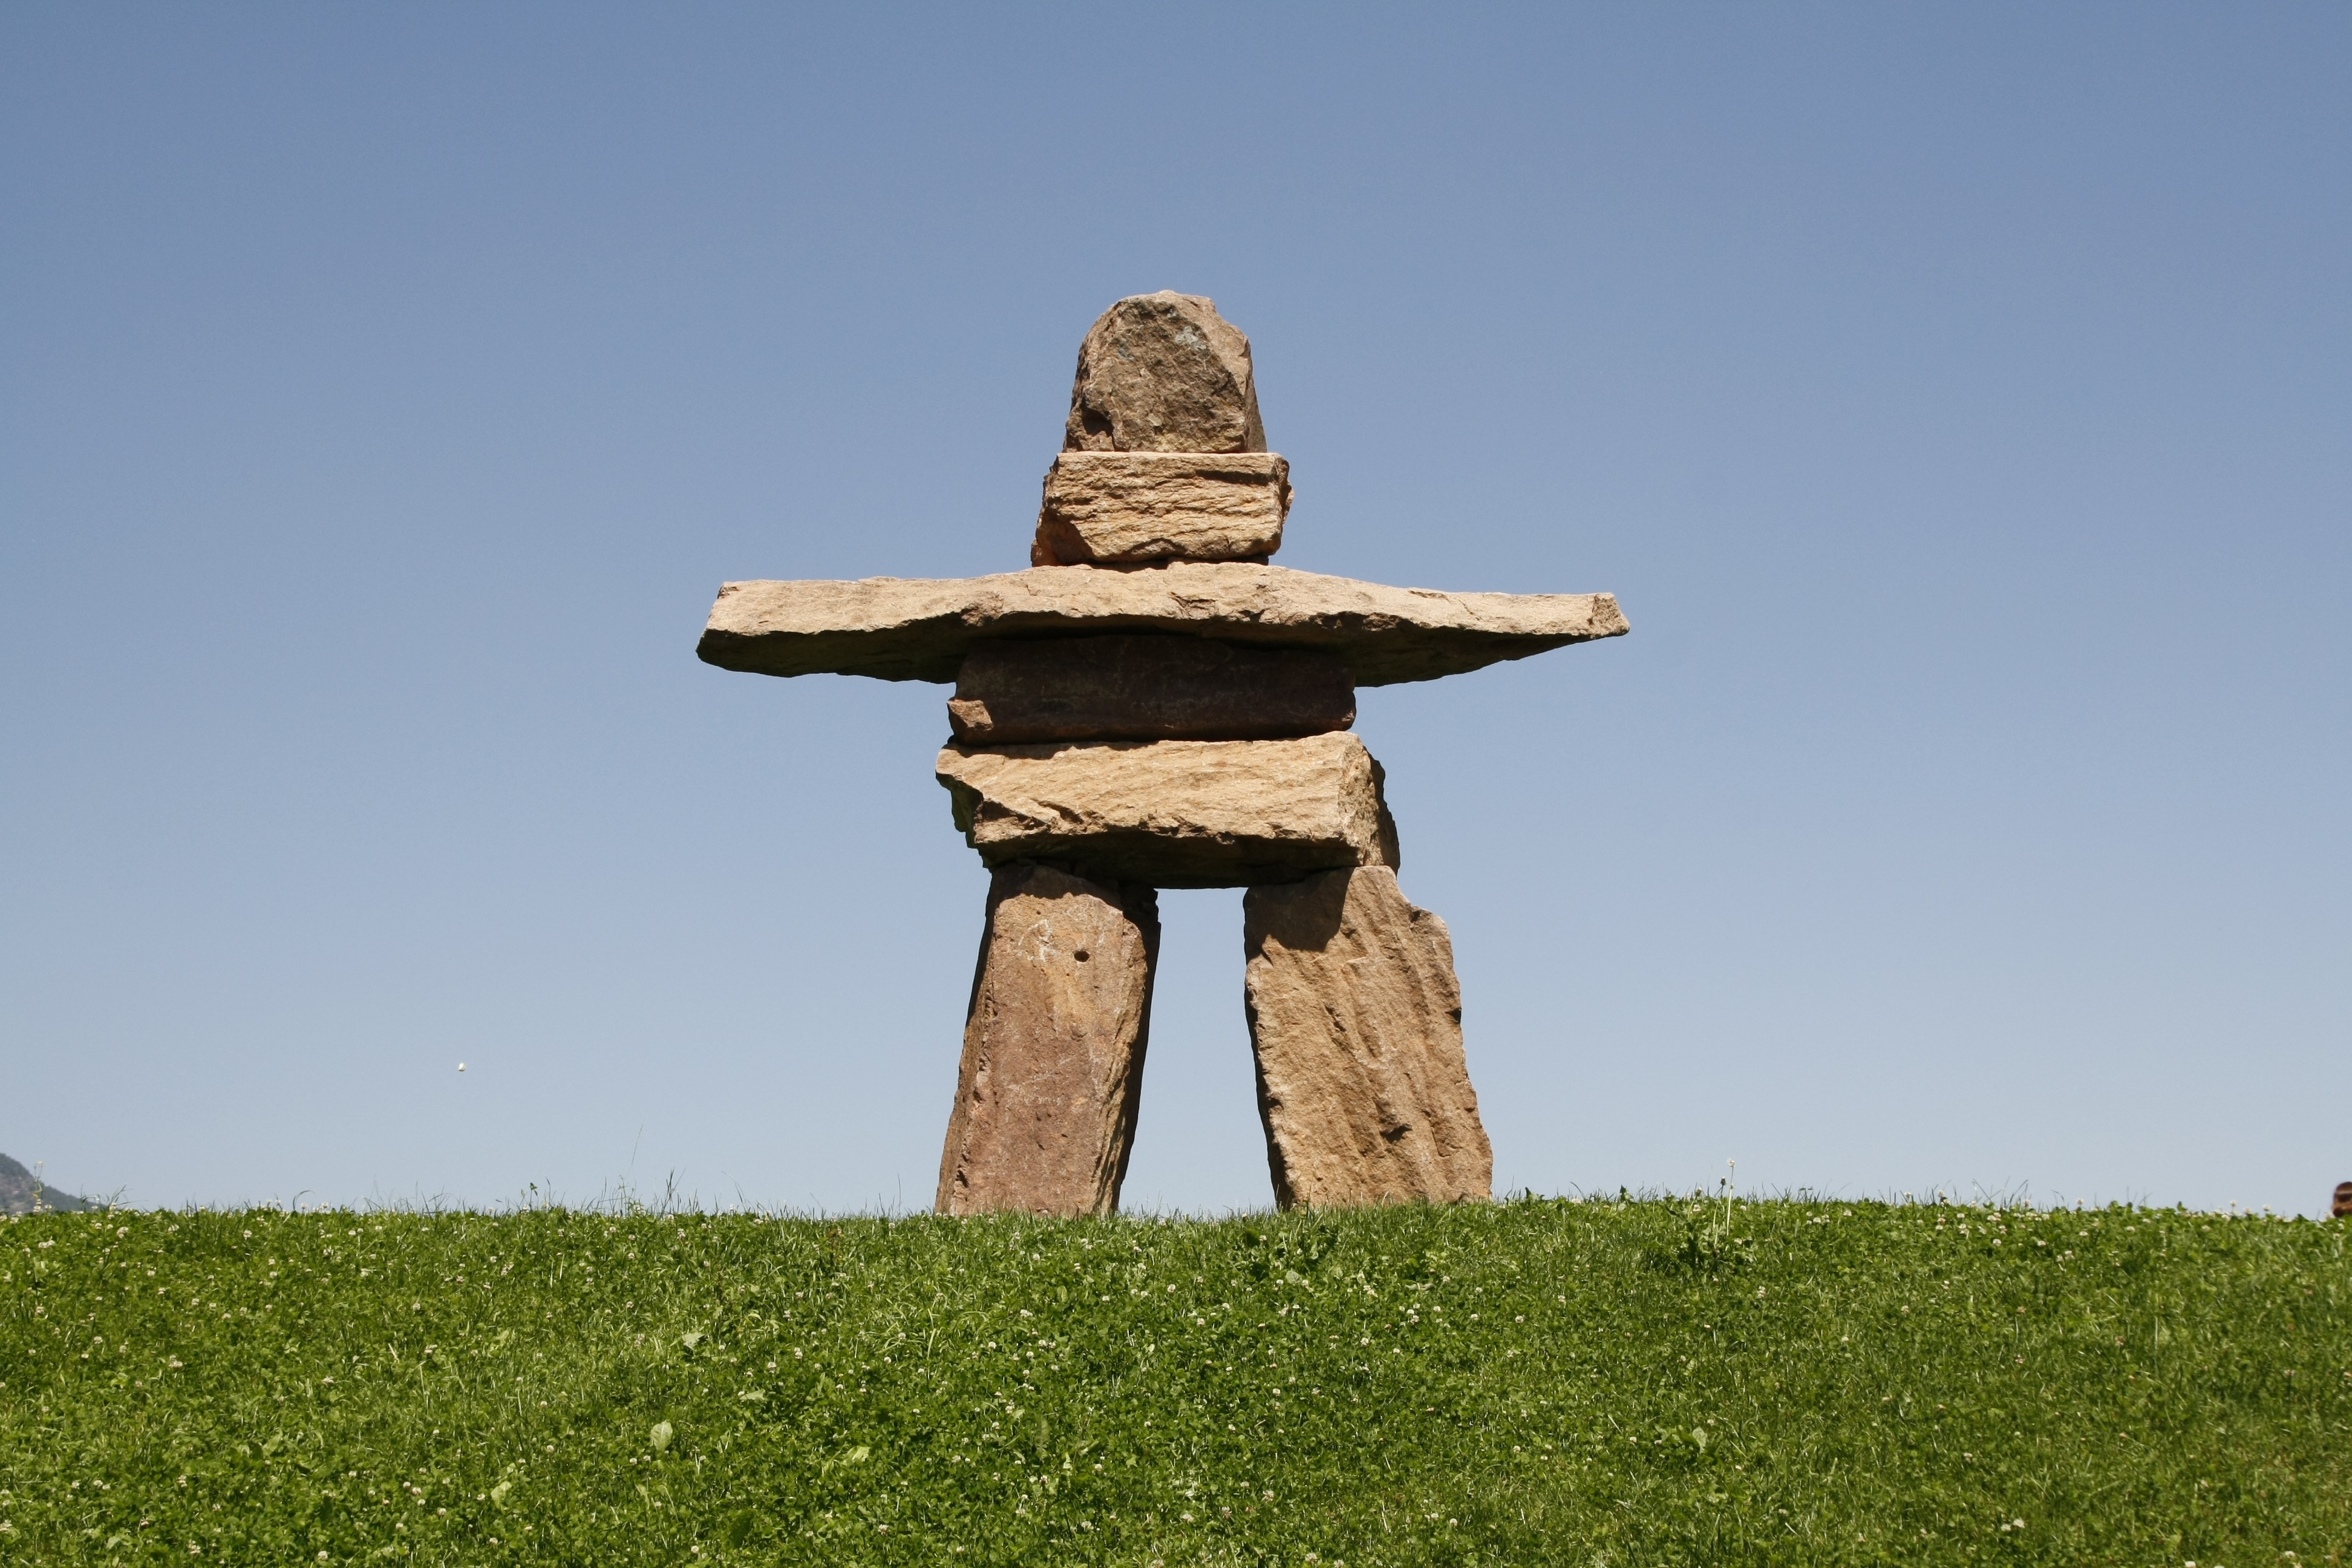
sky, meadow, monument, summer, statue, museum, symbol, cross, sculpture, stones, art, culture